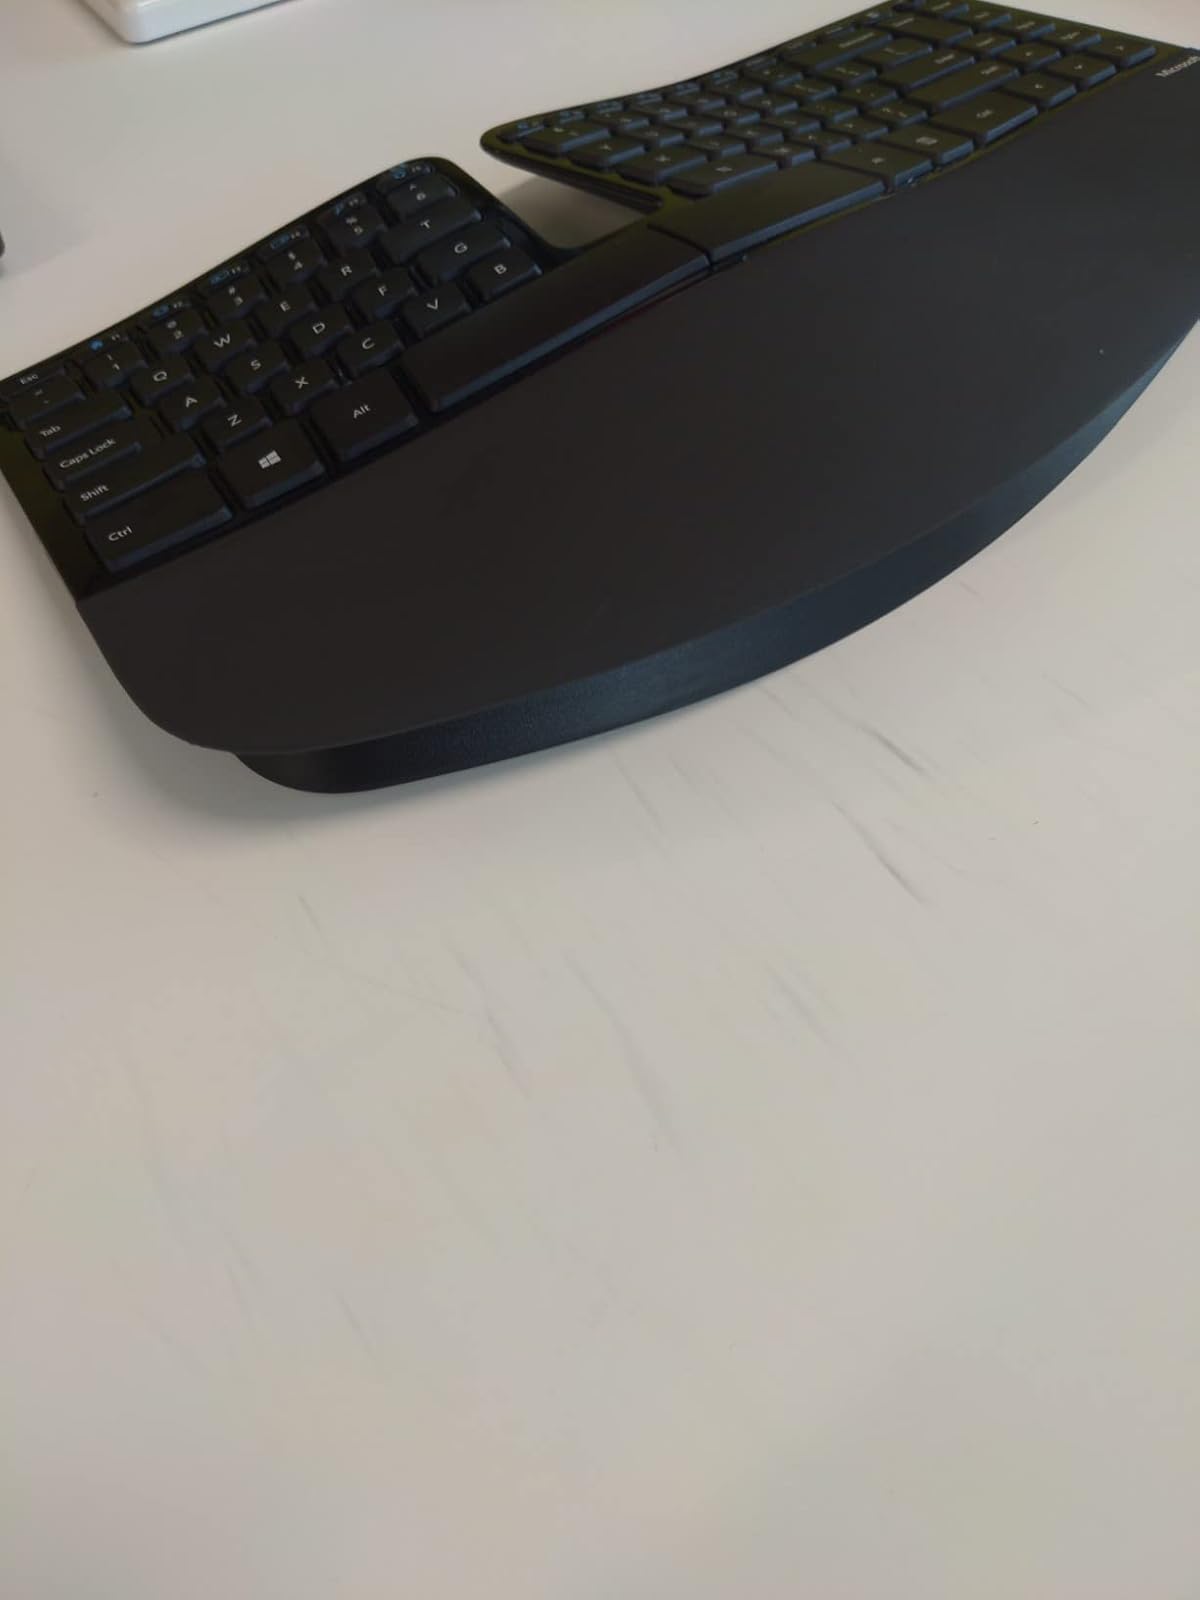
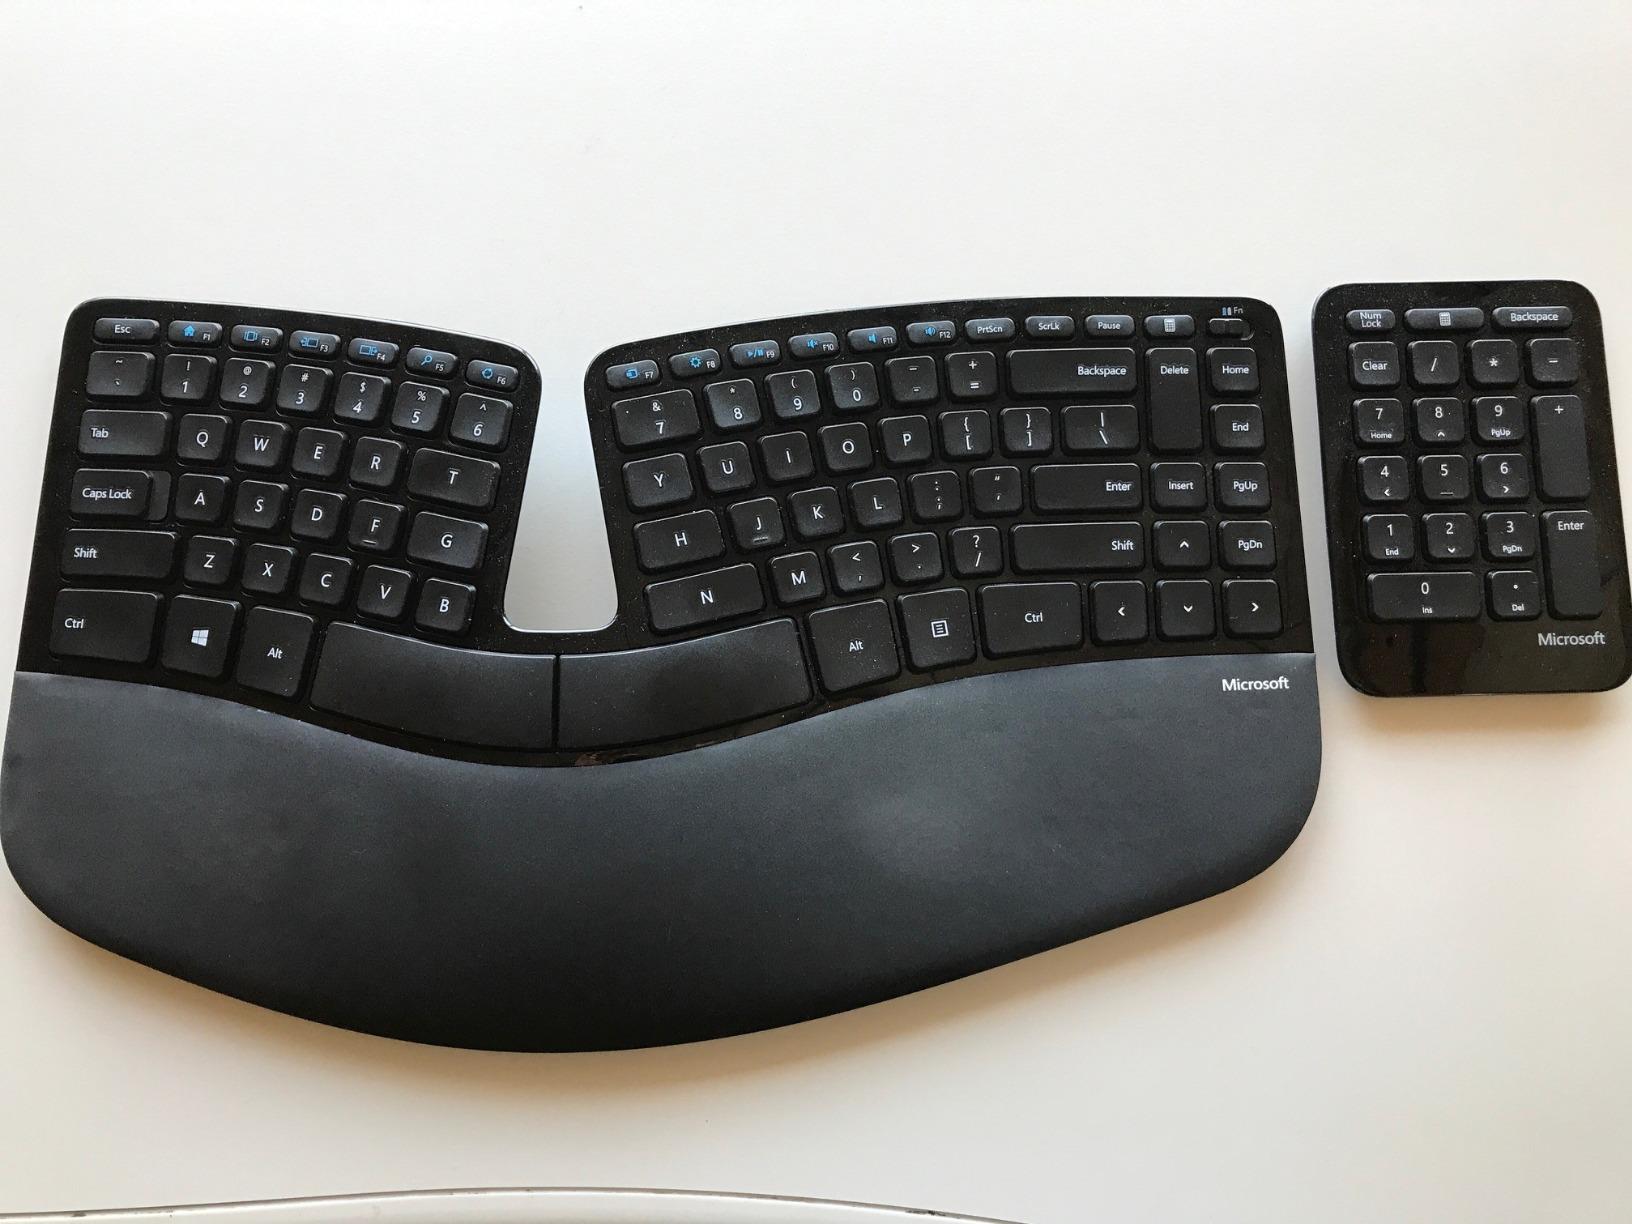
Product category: keyboard
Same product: yes